2005 FA Community Shield

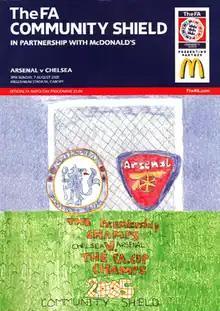
The match programme cover

The 2005 FA Community Shield (also known as The FA Community Shield in partnership with McDonald's for sponsorship reasons) was the 83rd staging of the FA Community Shield, an annual football match contested by the reigning champions of the Premier League and the holders of the FA Cup. It was held at the Millennium Stadium in Cardiff on 7 August 2005. The game was played between Chelsea, champions of the 2004–05 Premier League and Arsenal, who beat Manchester United on penalties to win the 2005 FA Cup Final. Chelsea won the match 2–1 in front of a crowd of 58,014.